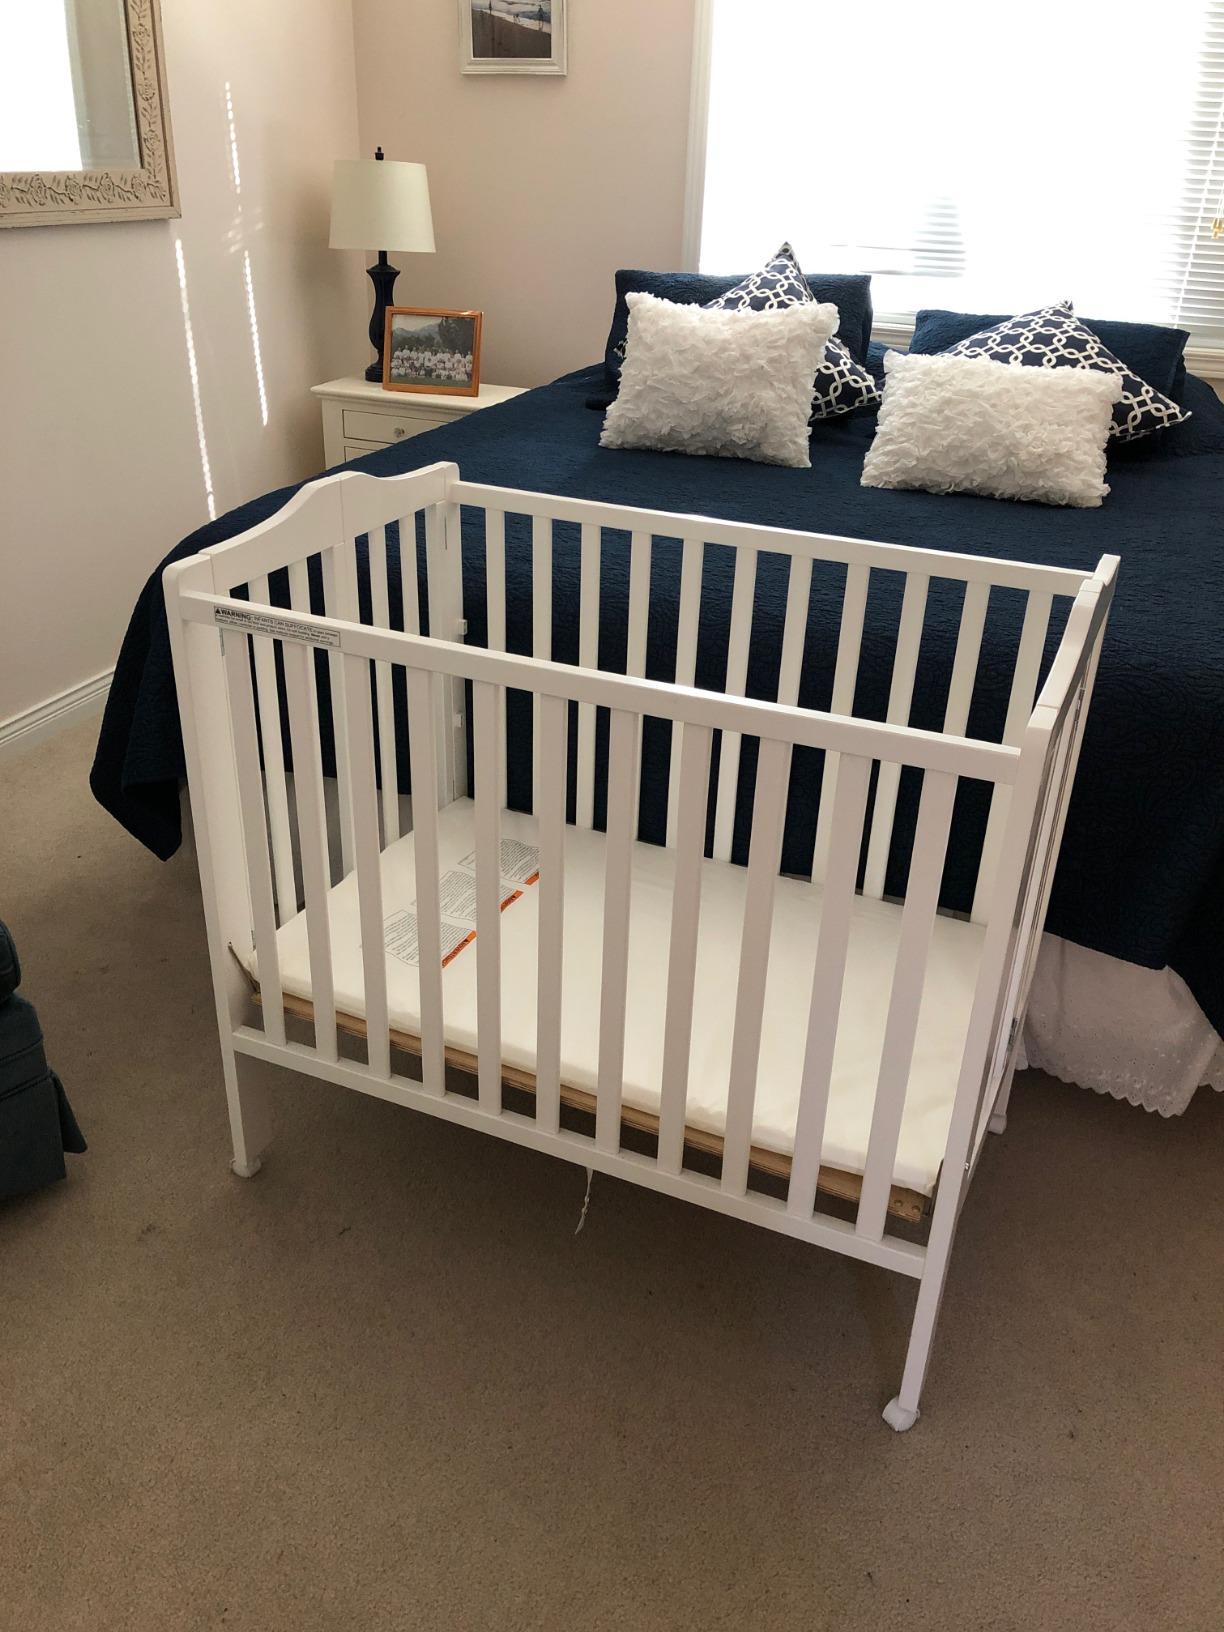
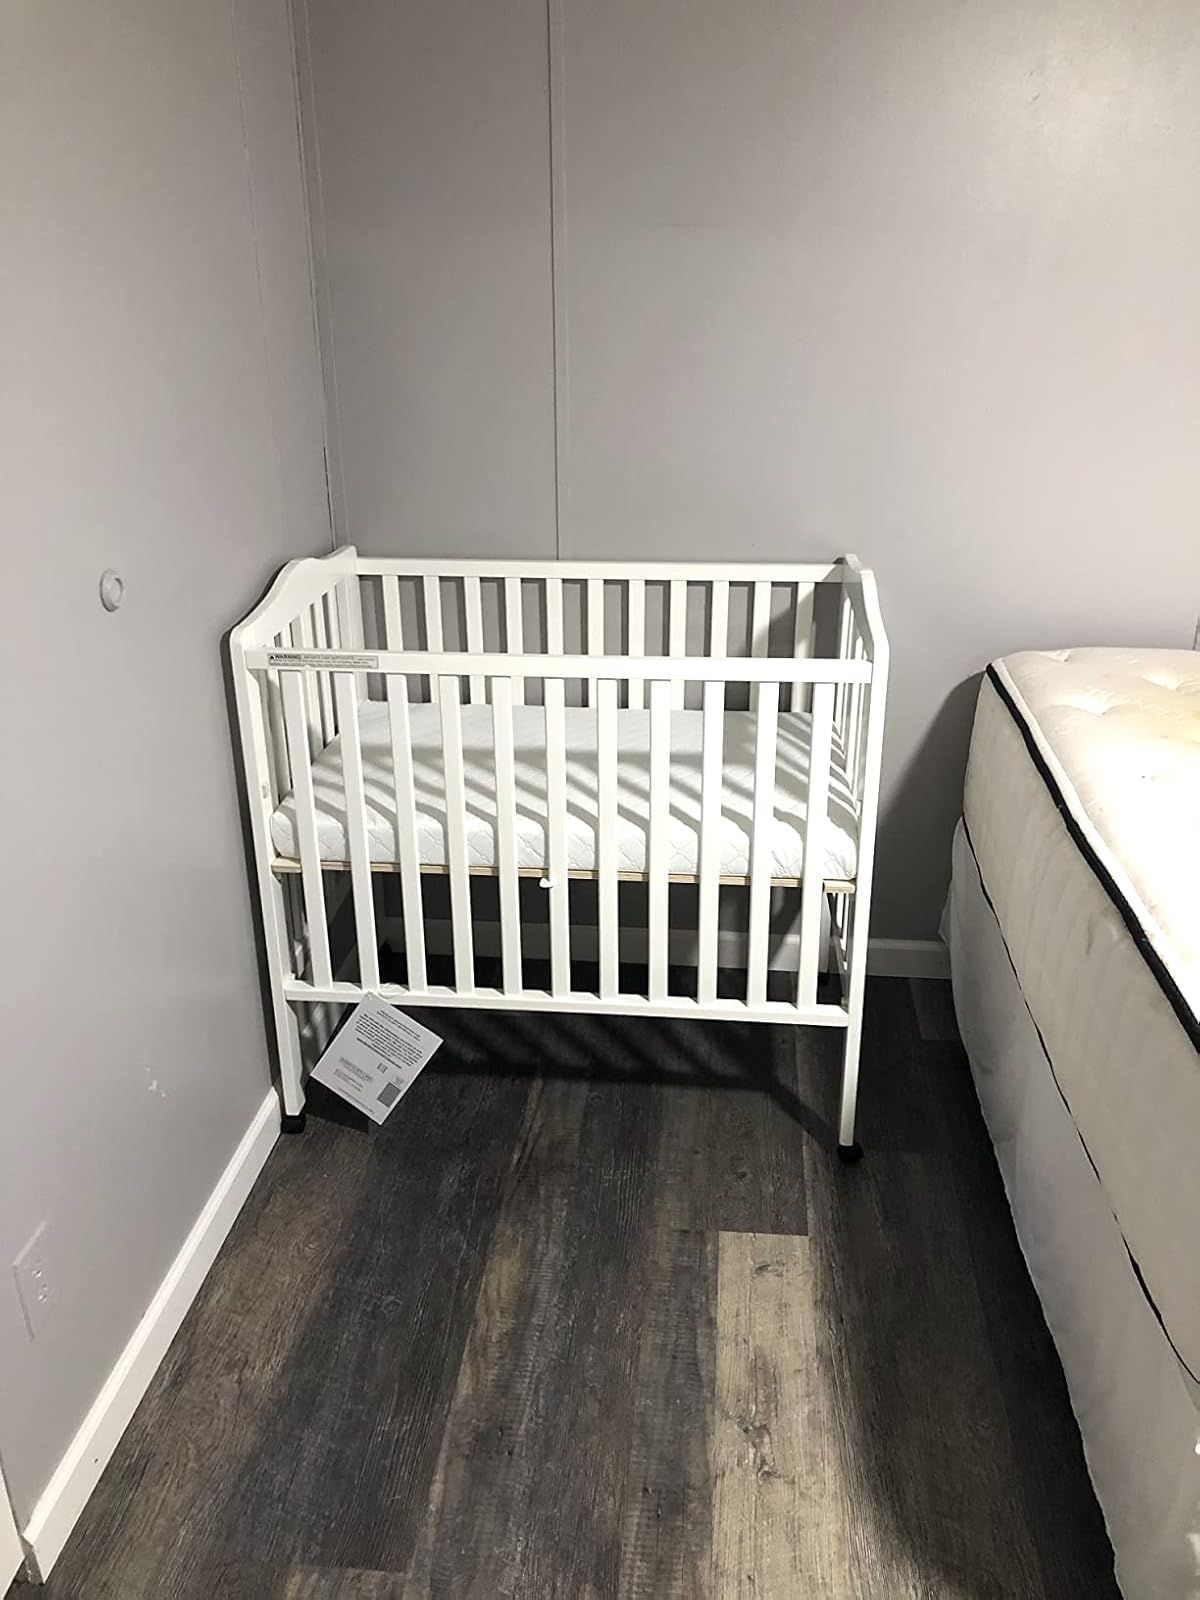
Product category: products_crib
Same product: yes